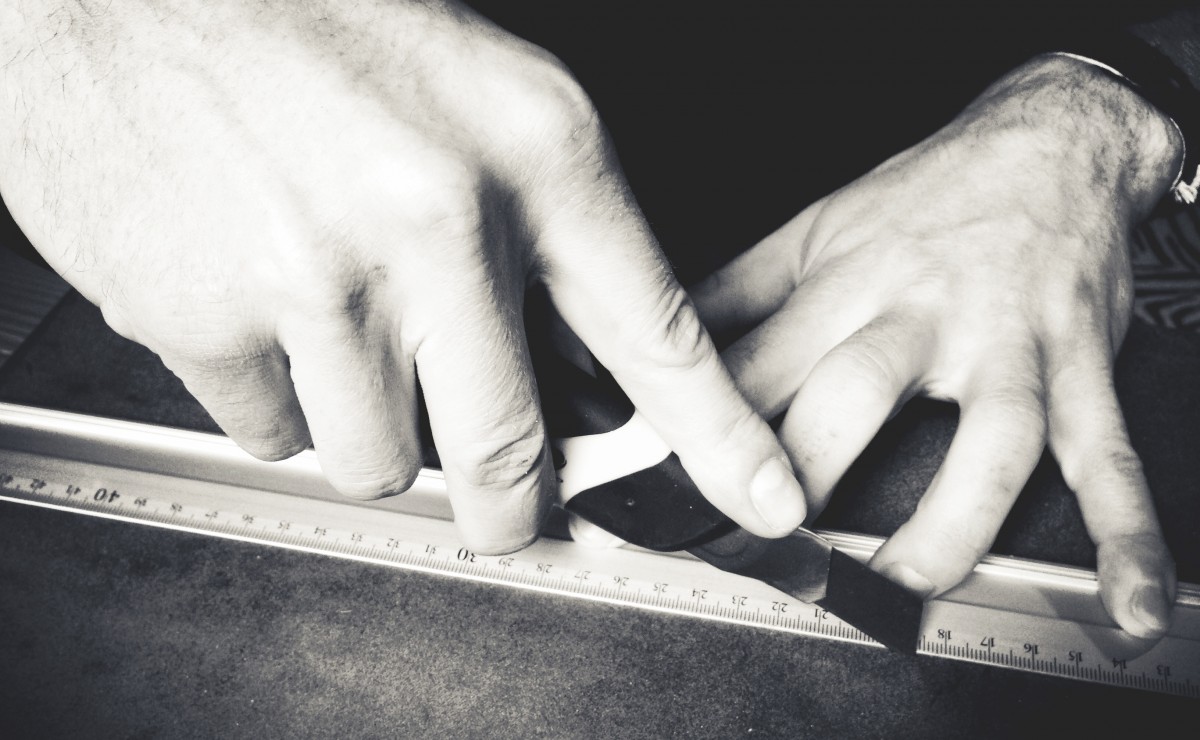
Tags: wing, black and white, finger, close up, drawing, photograph